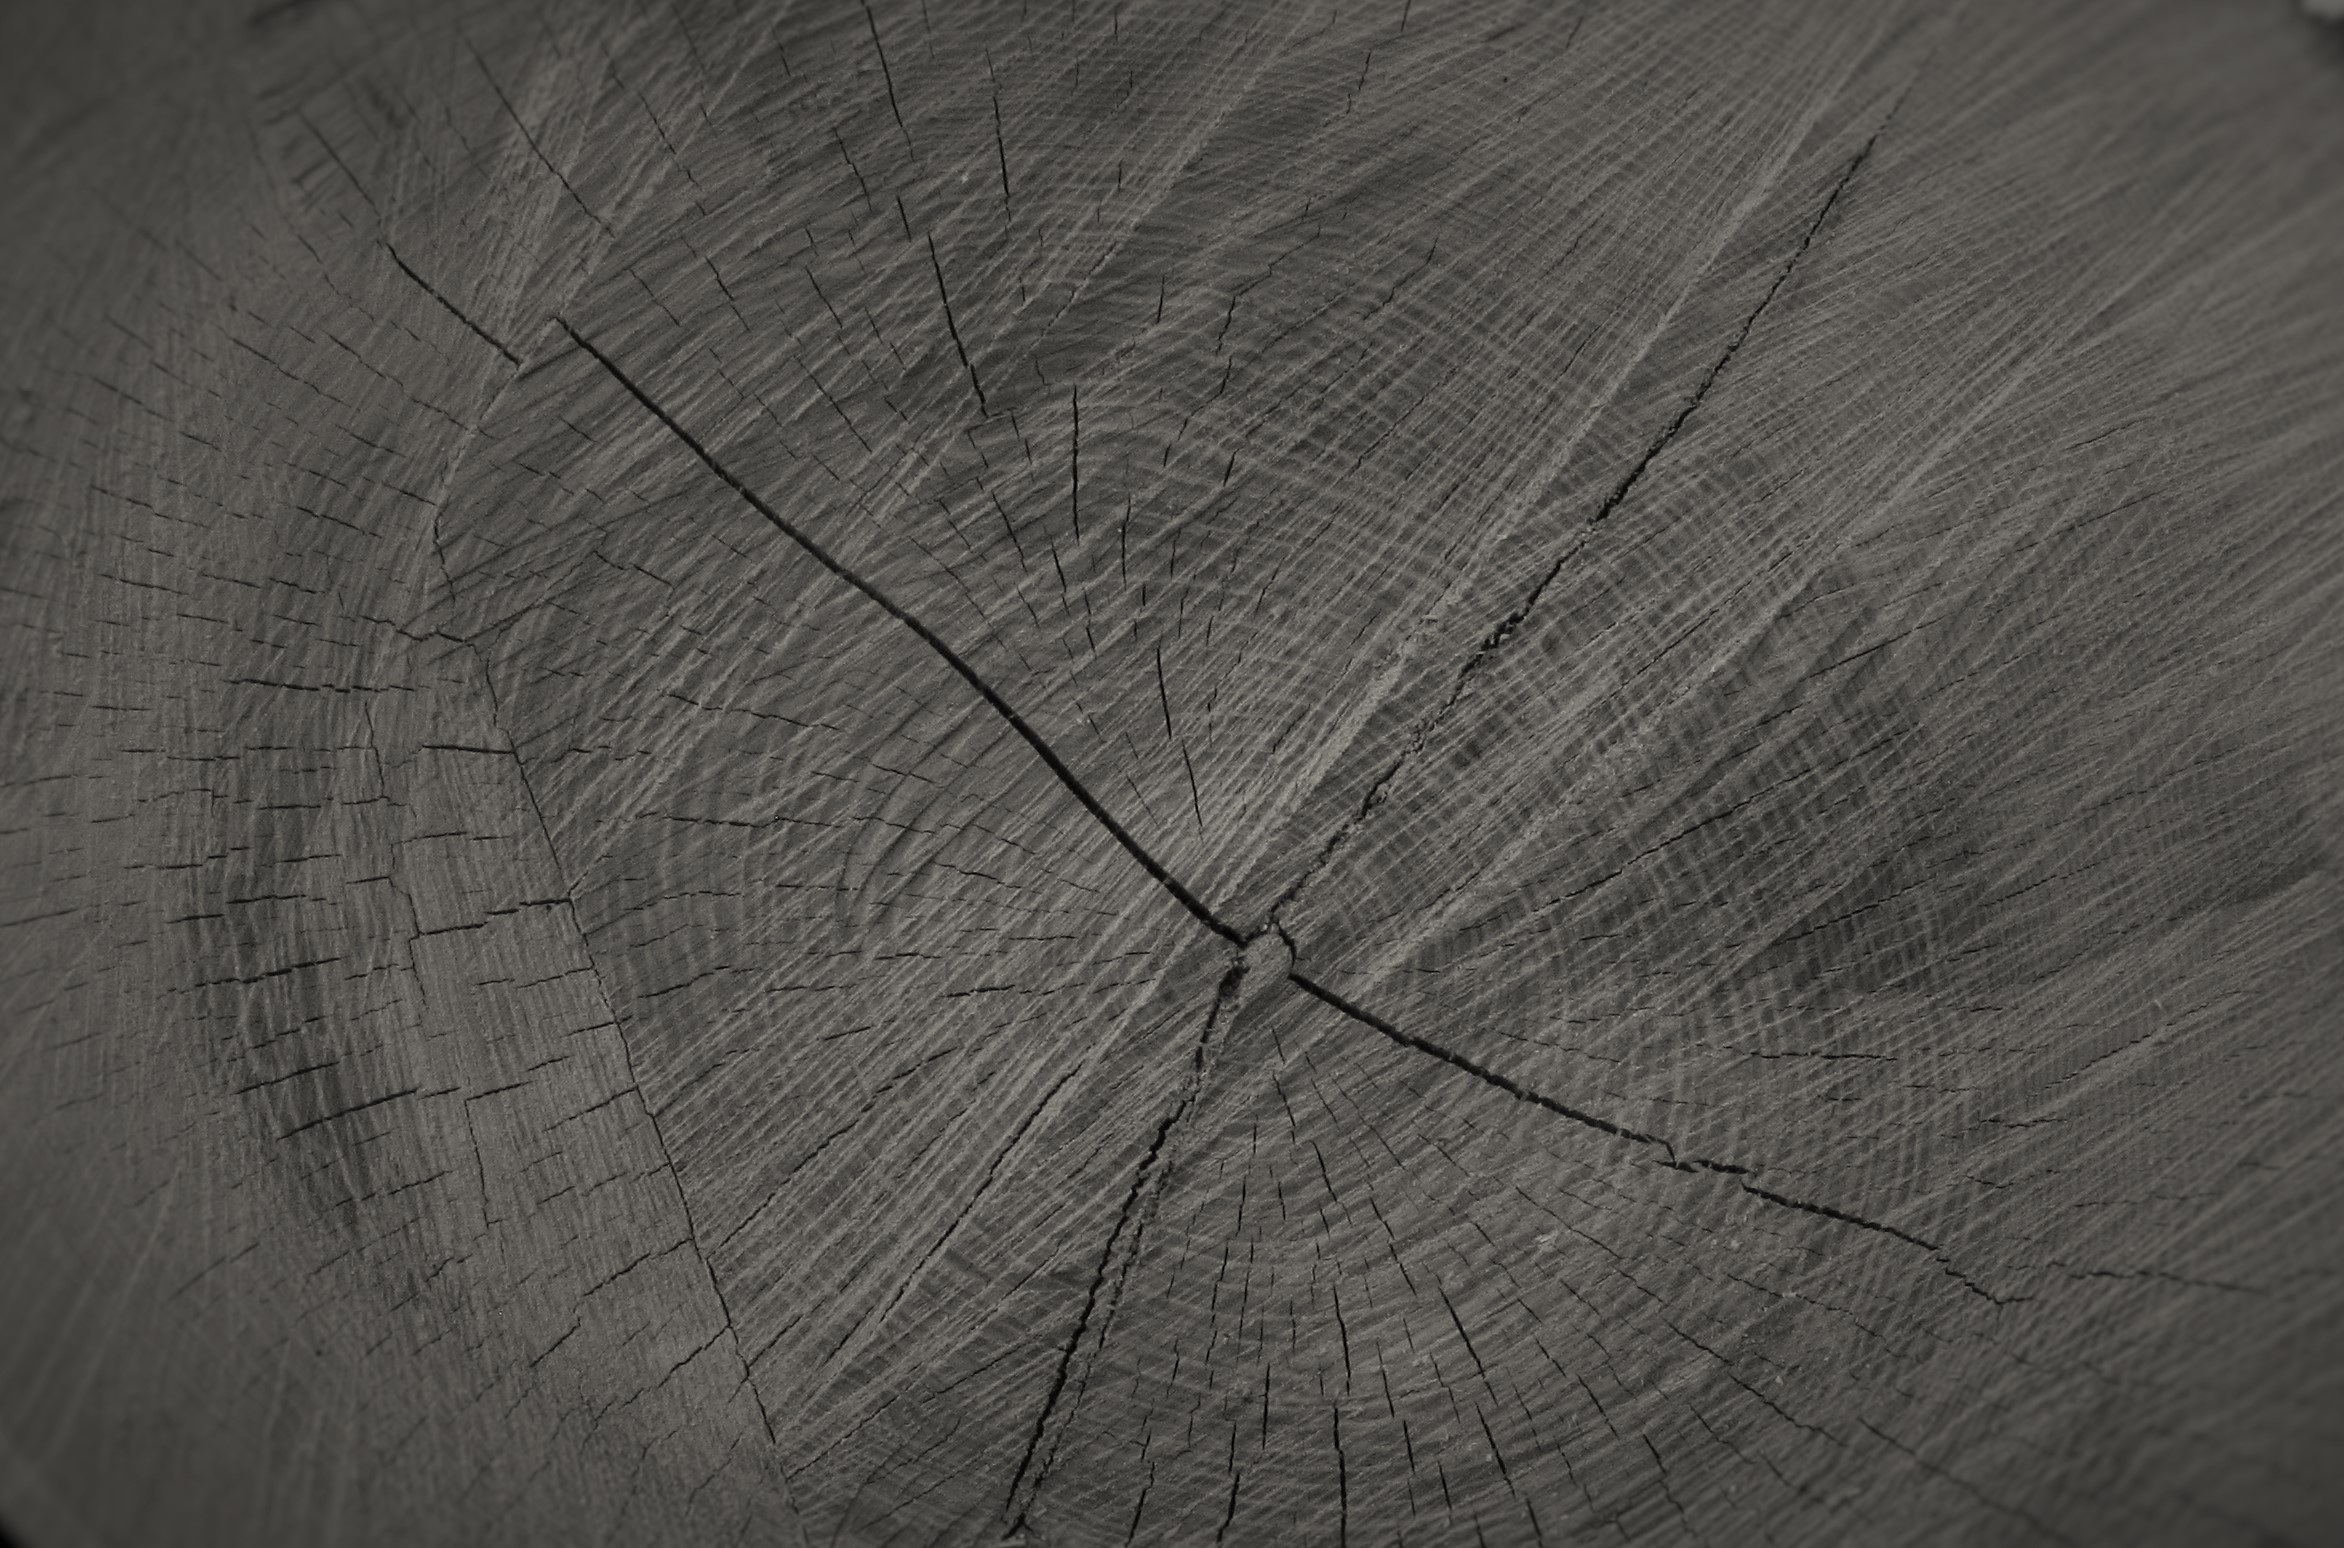
black and white, wood, texture, leaf, floor, line, macro, black, material, circle, trees, sketch, drawing, shape, flooring